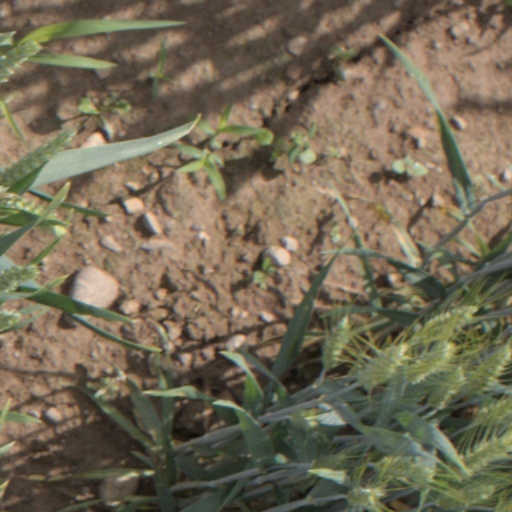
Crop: wheat